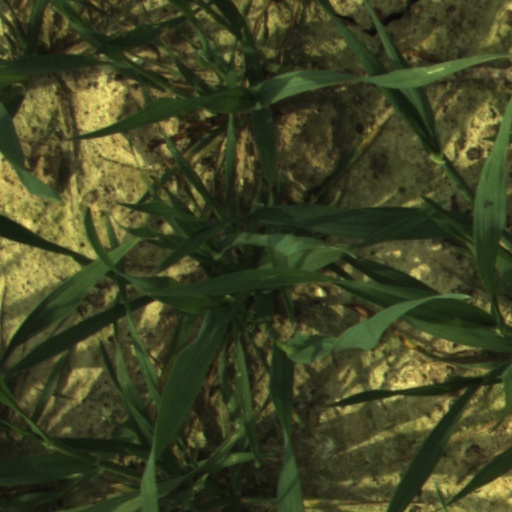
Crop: wheat